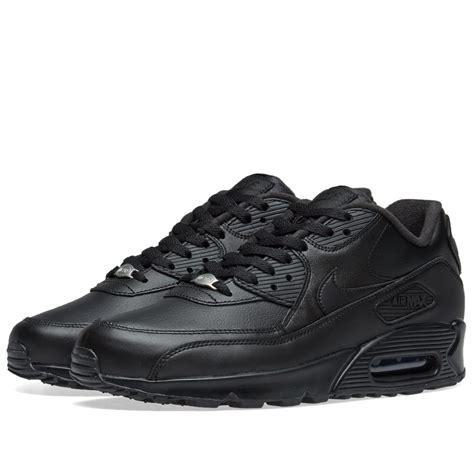
Brand: Nike
Model: Air Max 90 Leather